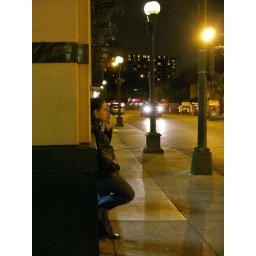
Shana in black and on cell phone